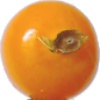
Label: physalis